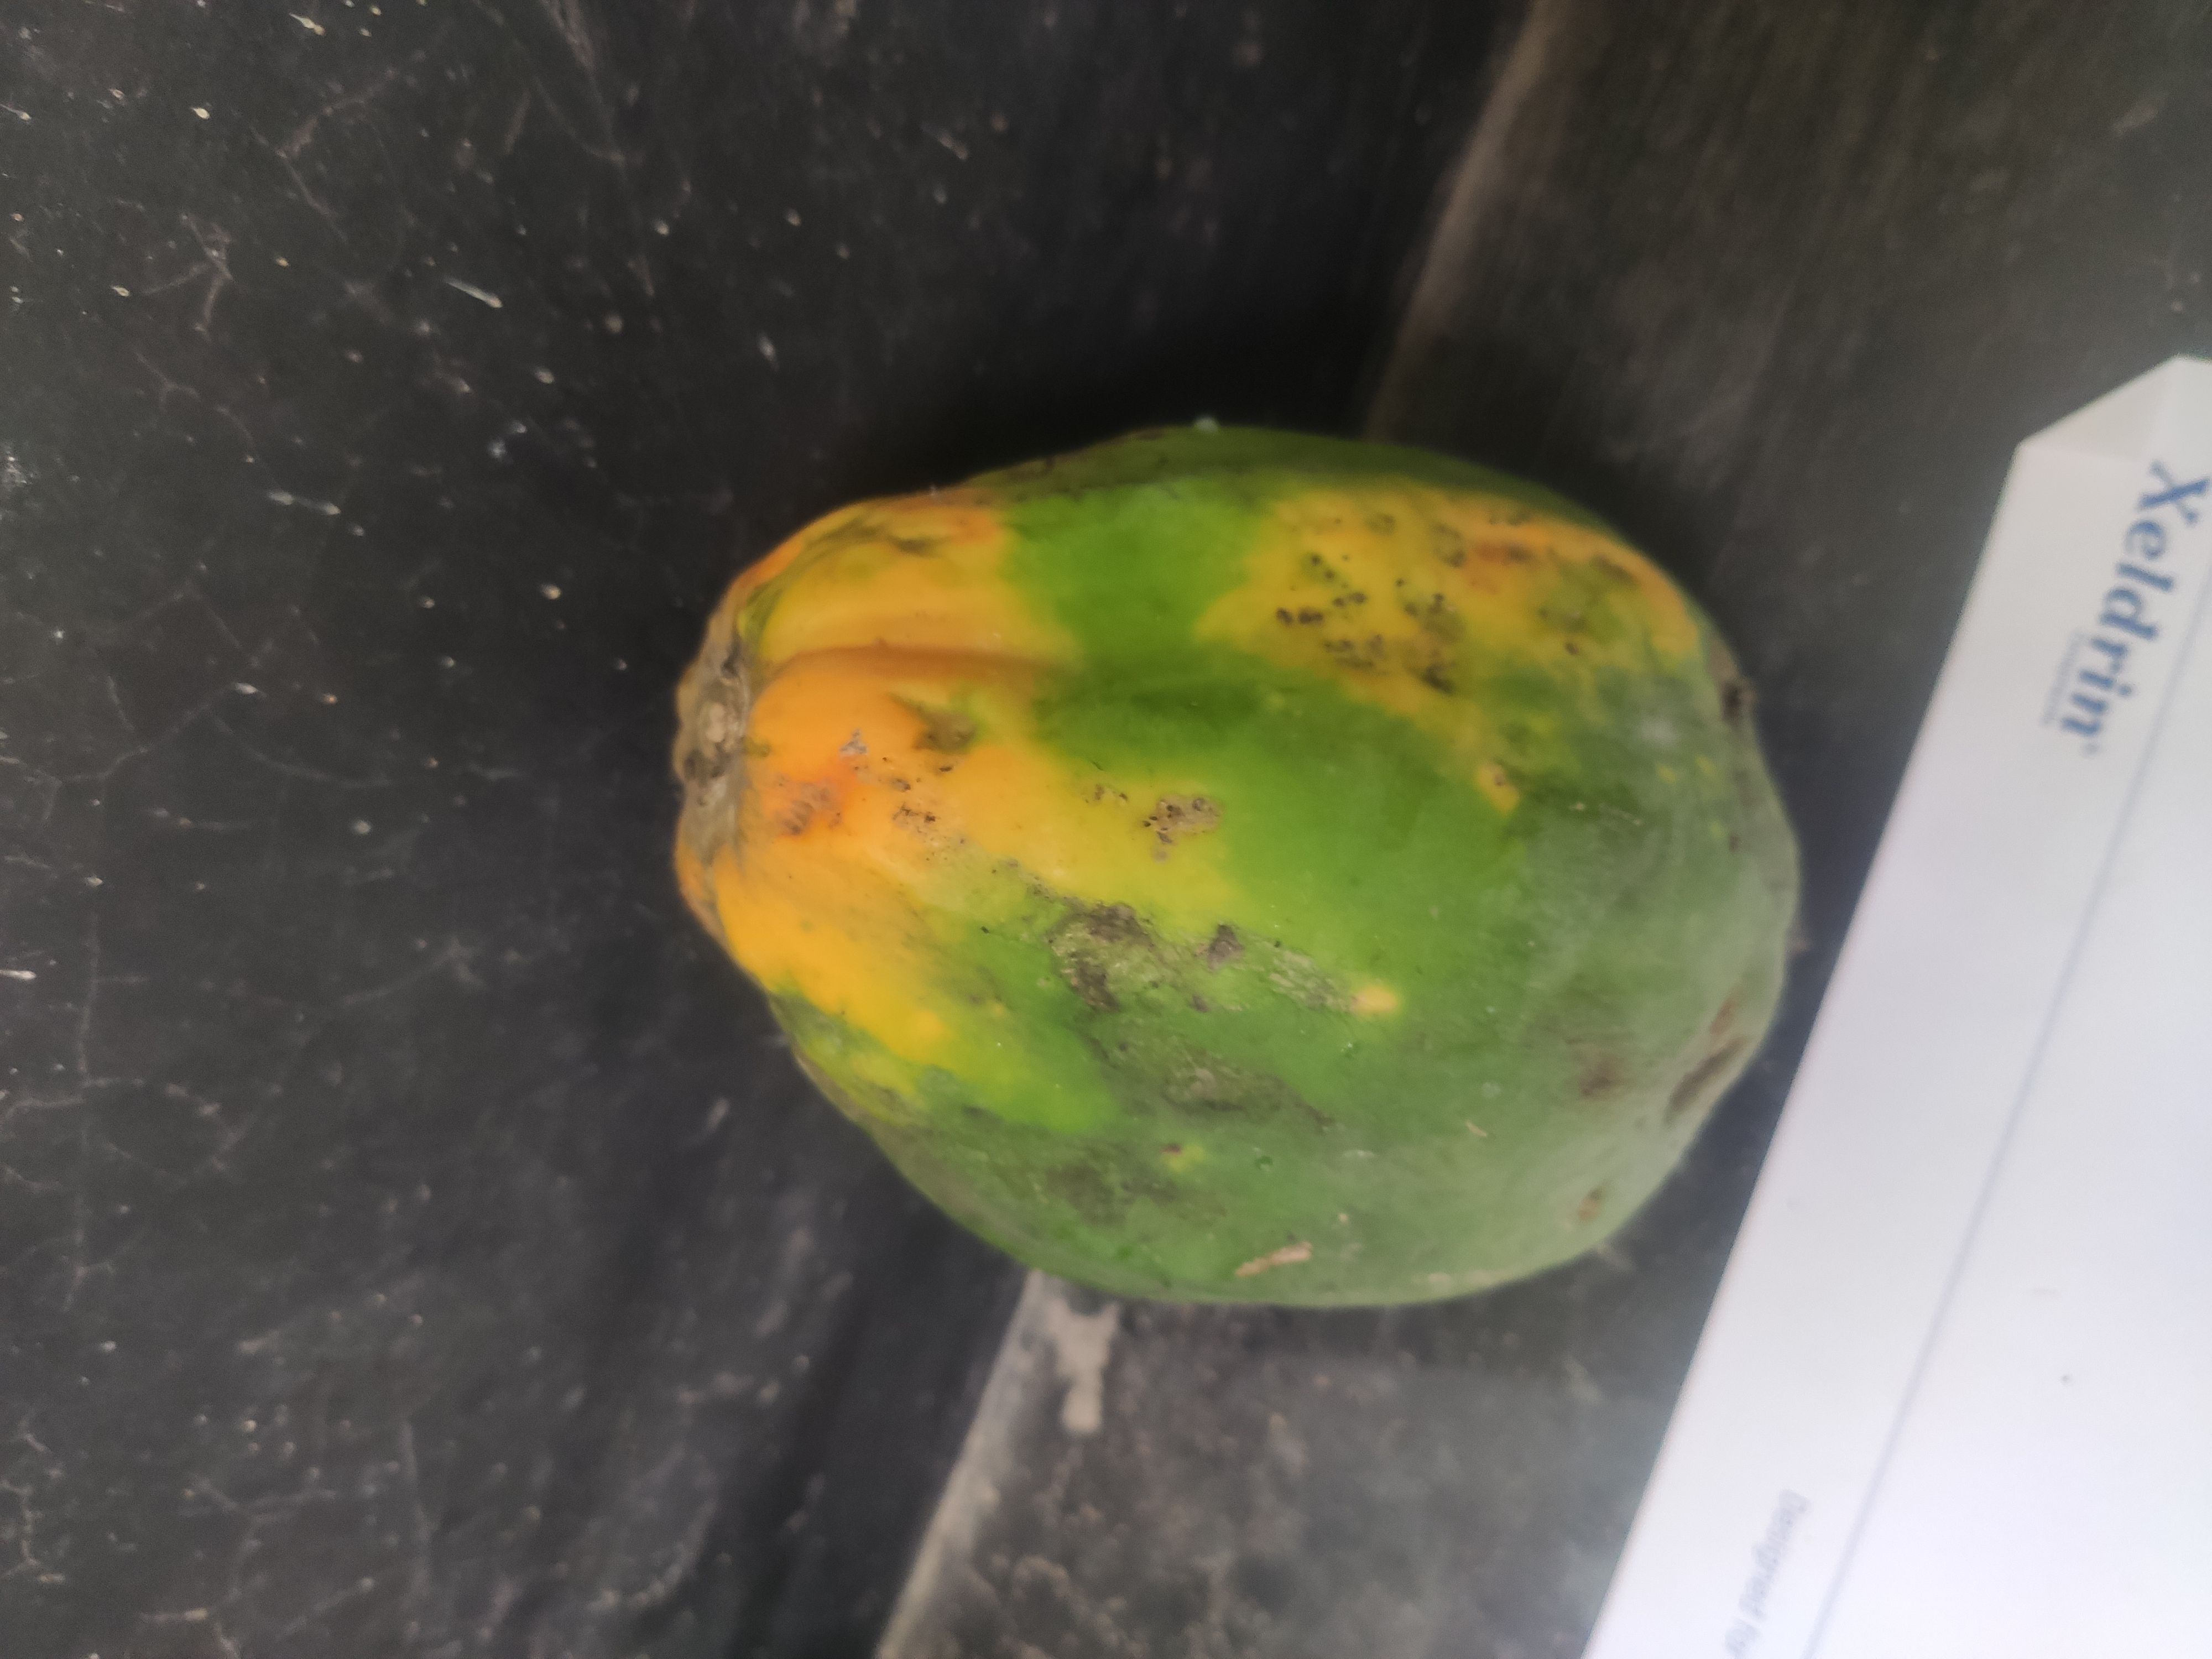
Fruit: papayas
Grade: 2nd-grade